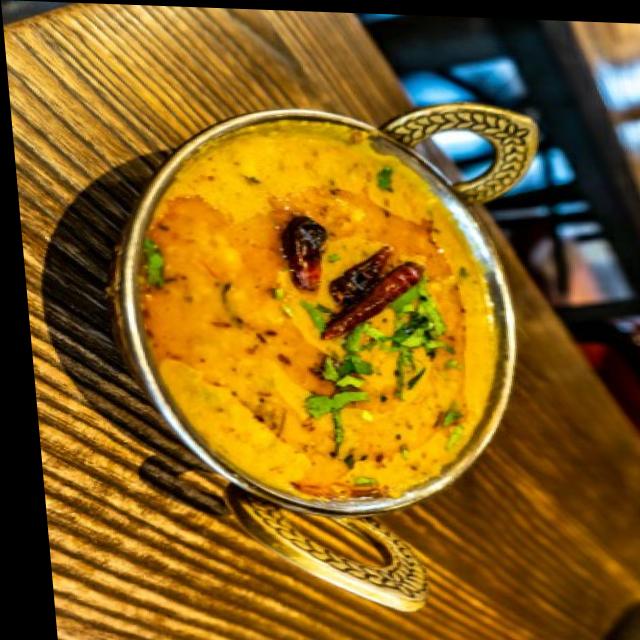
Dish: dal_makhani